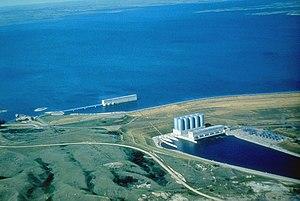
Le barrage Garrison est un barrage en remblai sur le Missouri, dans l'État du Dakota-du-Nord, aux États-Unis. C'est le cinquième plus grand barrage remblai au monde. Le lac réservoir créé par ce barrage est le lac Sakakawea.